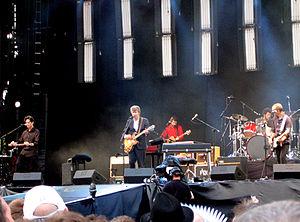
Crowded House est un groupe de rock australien, originaire de Melbourne. Sa carrière est entamée en 1985 et terminée, dans un premier temps, en 1996. Le retour du groupe s'effectue en 2006. La liste de leurs plus célèbres chansons comprend Don't Dream It's Over, Something So Strong, Better Be Home Soon, Fall at Your Feet, Weather with You et Distant Sun. Contrairement à la très bonne réputation du groupe aux antipodes, États-Unis et dans de nombreux pays d'Europe, Crowded House reste peu connu du public français.